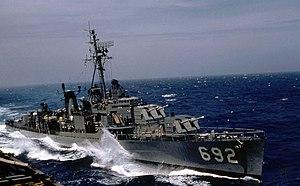
L'USS Allen M. Sumner (DD-692) est un destroyer, navire de tête de sa classe en service dans la marine des États-Unis pendant la Seconde Guerre mondiale. Il est nommé en l'honneur de l'officier Allen Melancthon Sumner.